NXT North American Championship

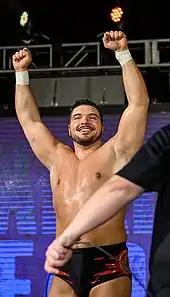
Current champion Ethan Page

As of 04, 2025, there have been 26 reigns between 22 champions and two vacancies. The inaugural champion was Adam Cole. Johnny Gargano has the most reigns at three. Oba Femi's reign is the longest at 273 days (272 days as recognized by WWE), while Trick Williams' reign is the shortest reign at 3 days. Carmelo Hayes has the longest combined reign at 273 days across his two reigns. Velveteen Dream is the youngest champion, winning the title at 23 years old, while Shawn Spears is the oldest, winning the title at 44.